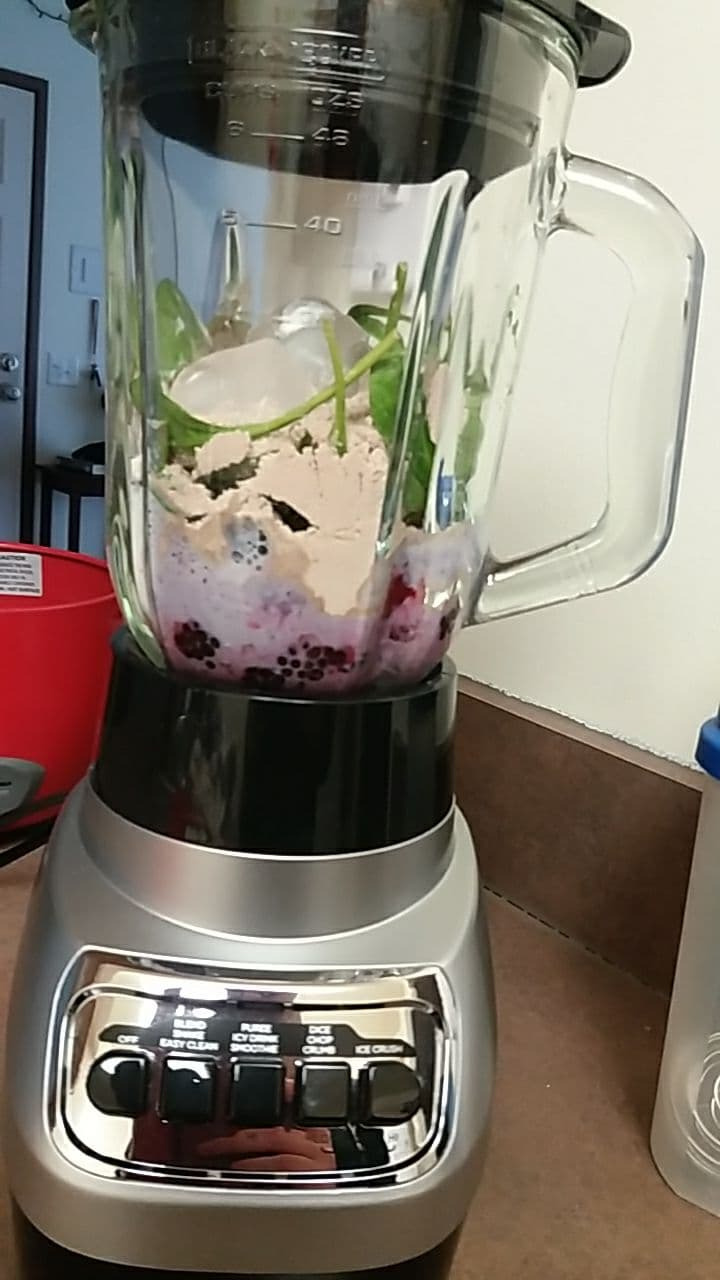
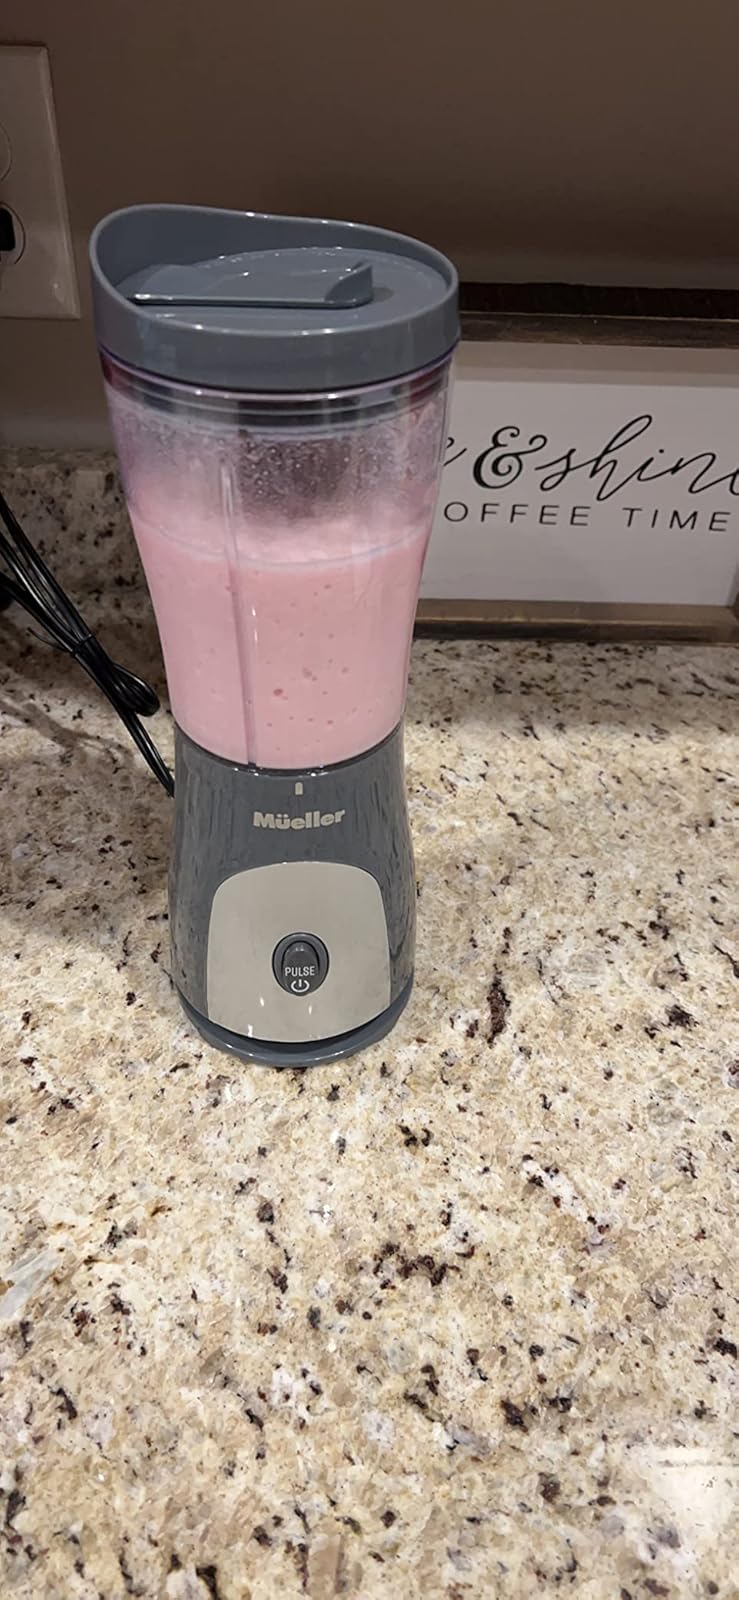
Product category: items_blender
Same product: no